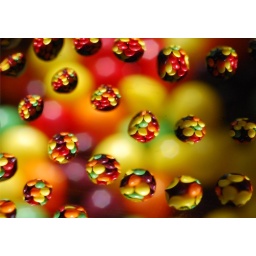
smarties captured in water droplets on a sheet of glass  , straigt off camera no PS